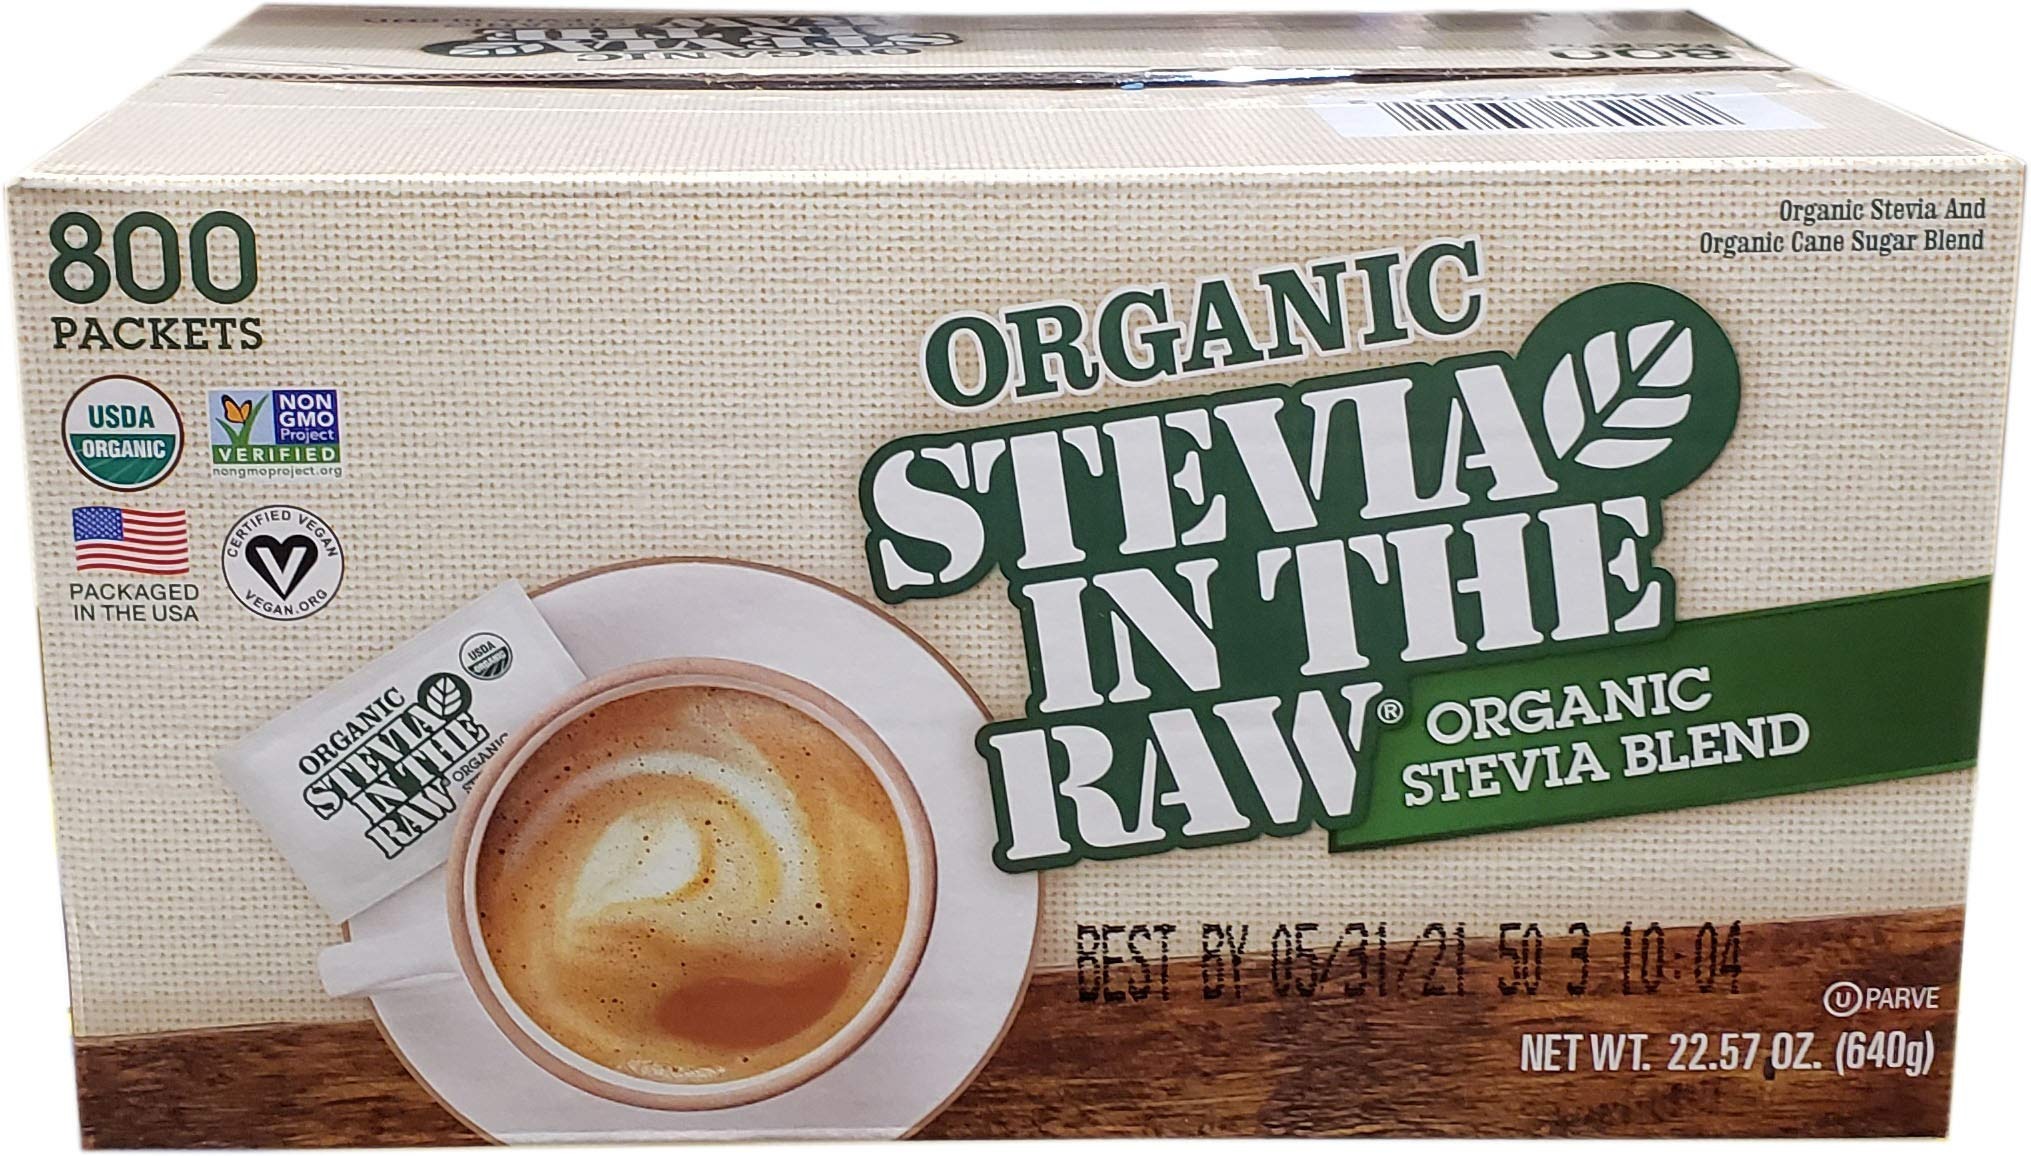
Item Name: Organic Stevia In The Raw, 22.57 Ounce
Bullet Point 1: Non Gmo
Bullet Point 2: Organic
Bullet Point 3: Organic Cane Sugar Blend
Value: 22.57
Unit: Ounce

Price: 39.85